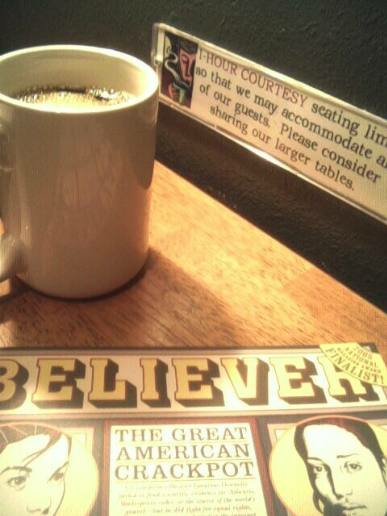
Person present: No